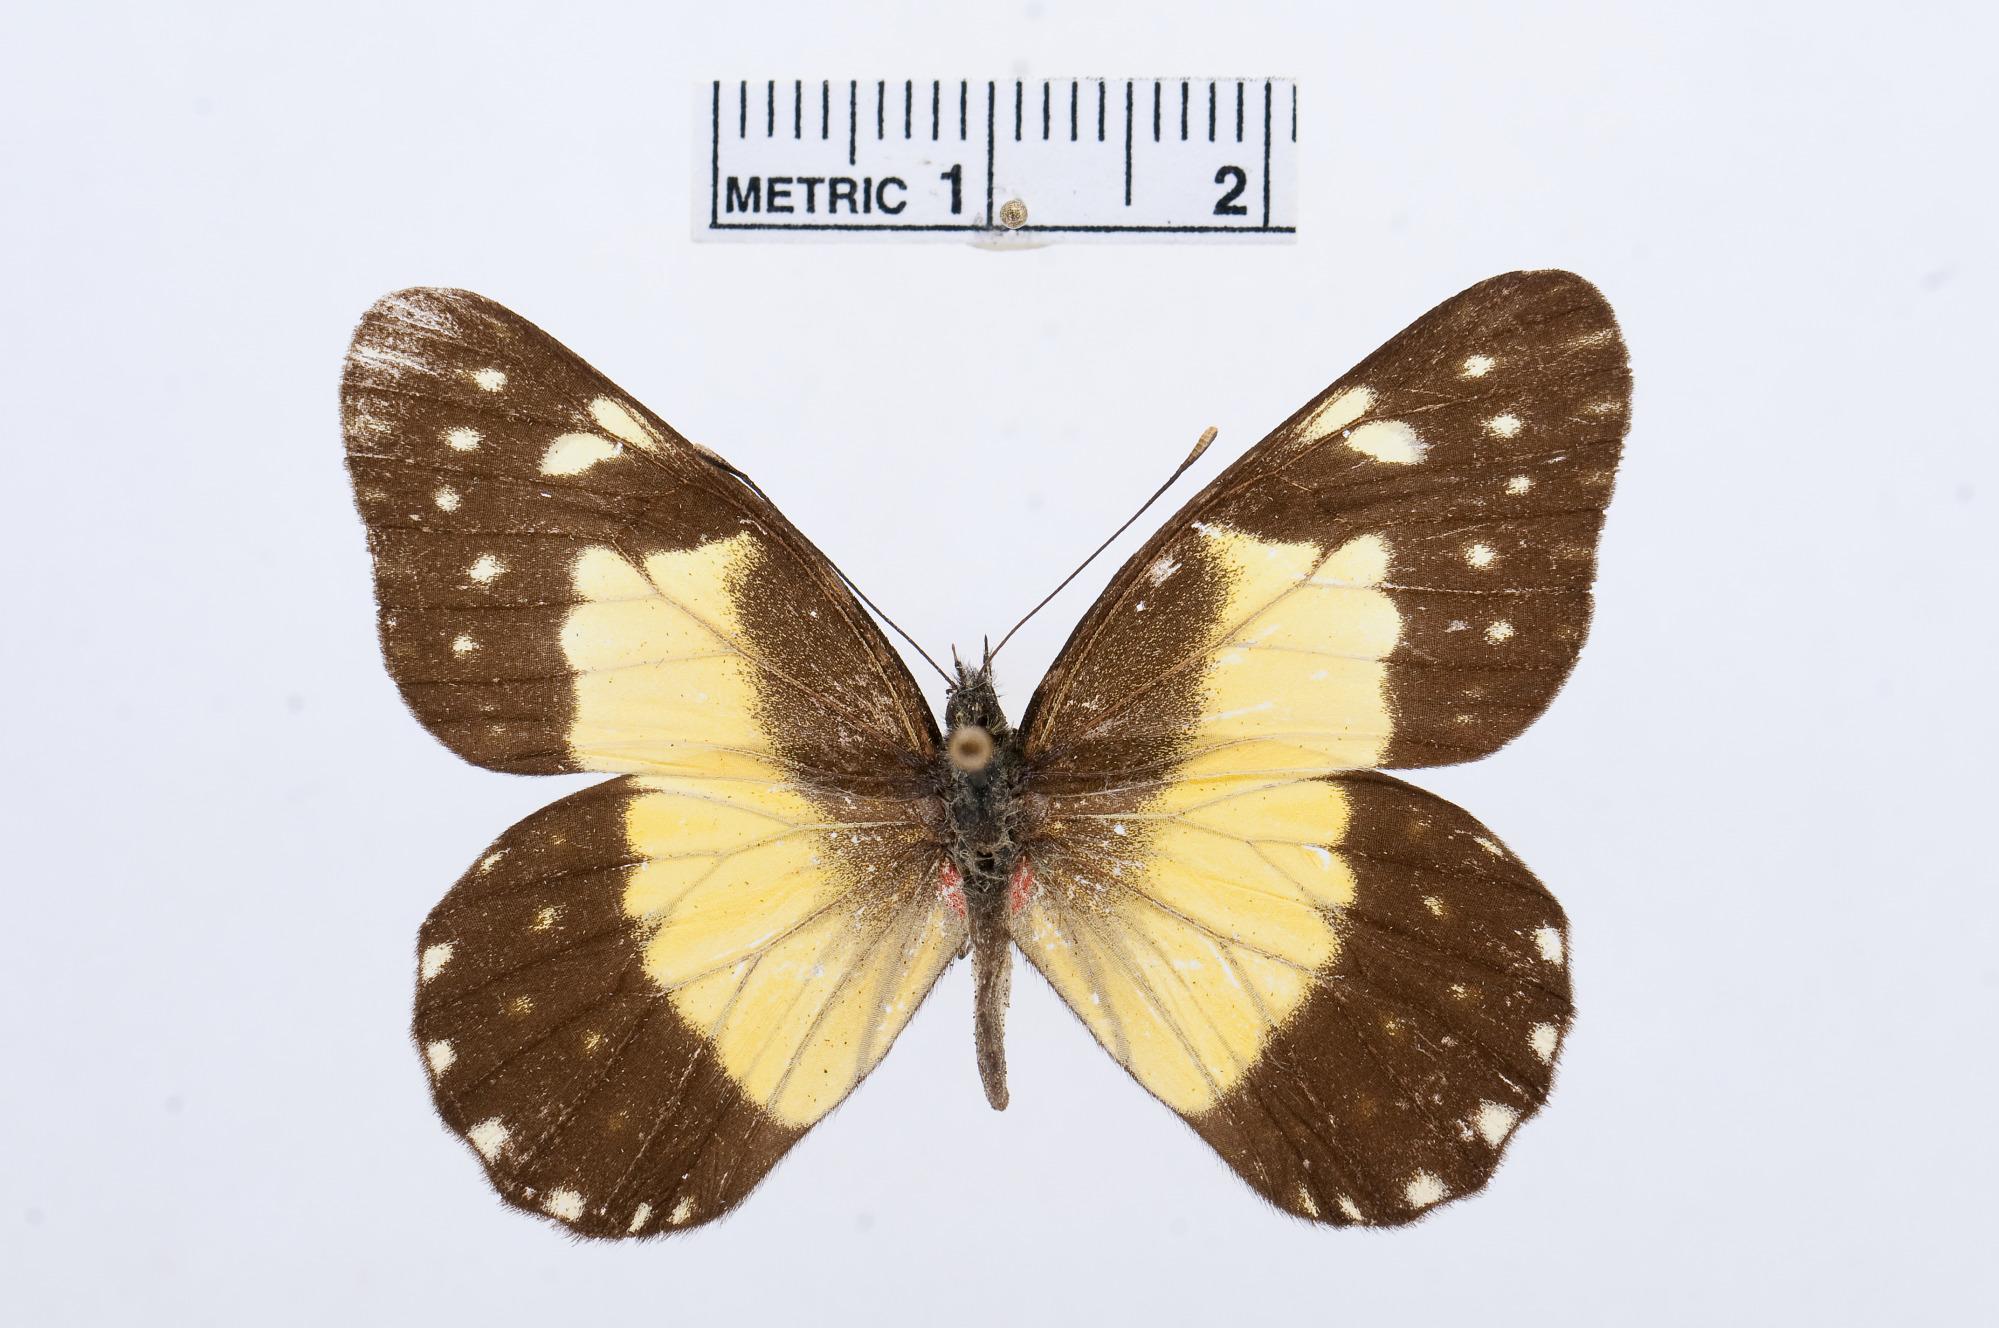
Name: Catasticta sisamnus
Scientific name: Catasticta sisamnus
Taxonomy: Animalia, Arthropoda, Hexapoda, Insecta, Lepidoptera, Pieridae, Pierinae